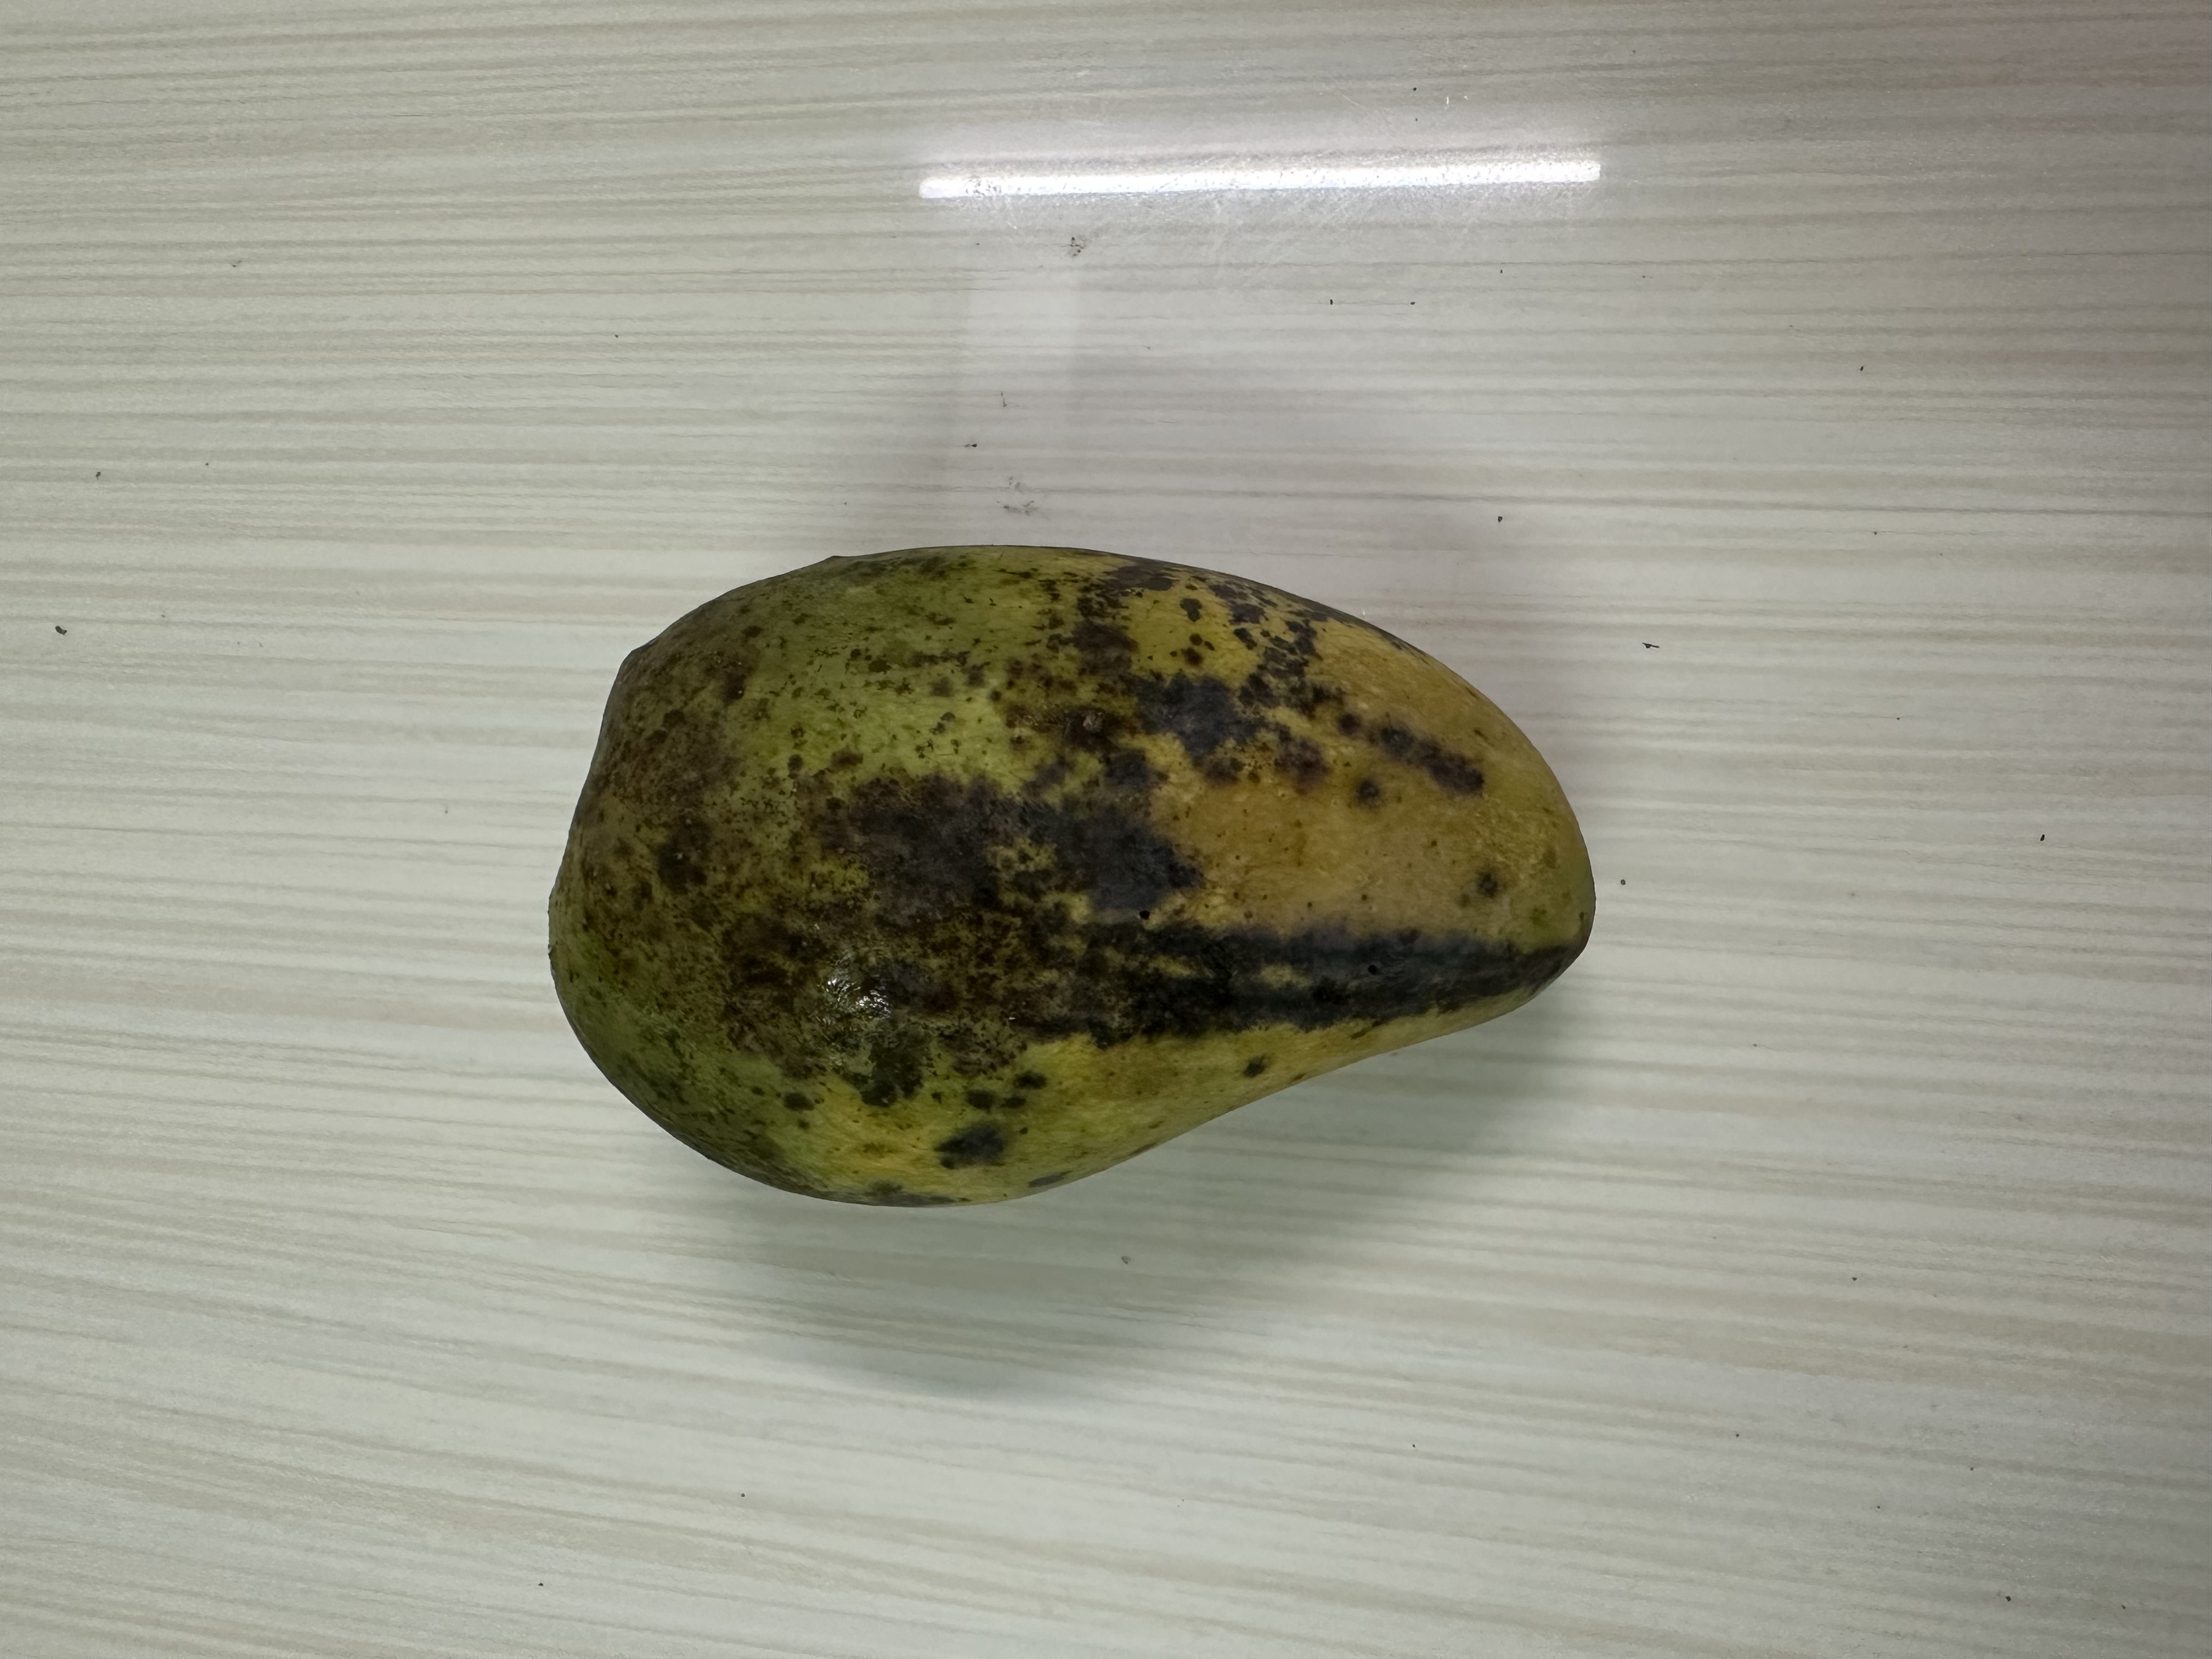
Mango variety: Katimon